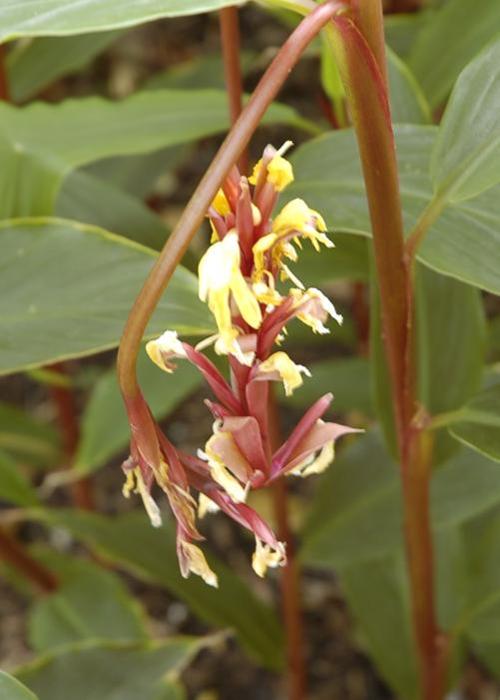
Label: cautleya spicata